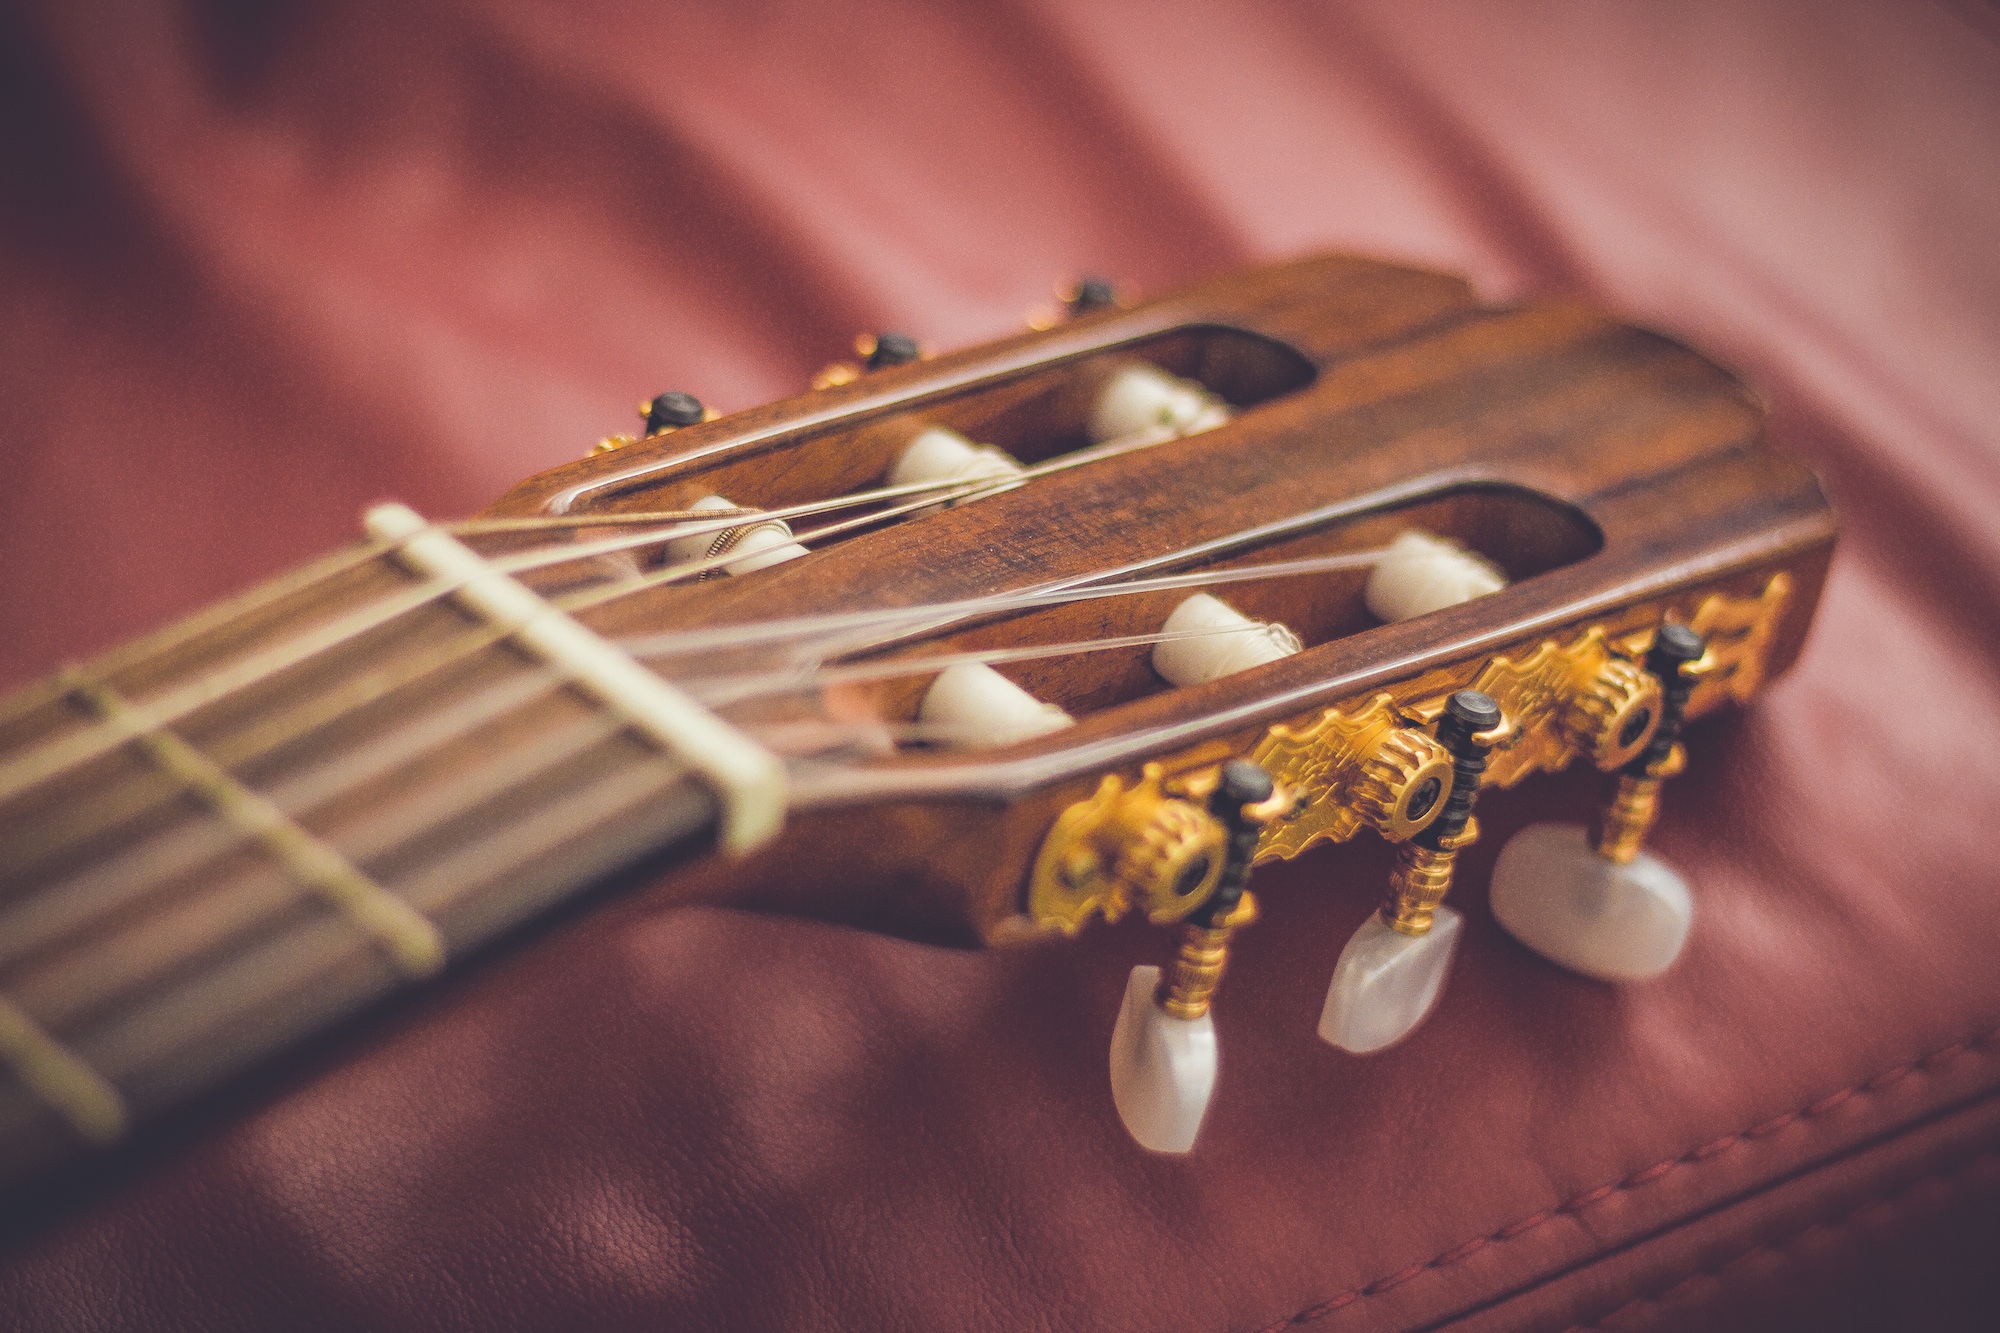
guitar, acoustic guitar, instrument, musical instrument, close up, violin, fret, tuning, ukulele, bass guitar, macro photography, string instrument, bowed string instrument, plucked string instruments, slide guitar